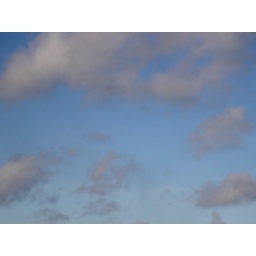
A blue sky in Aberdeen!!!!